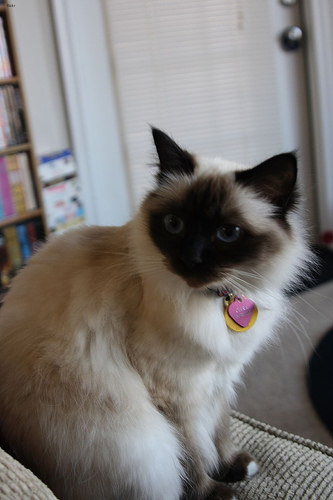
Animal: cat
Breed: Birman